Paul McCullough

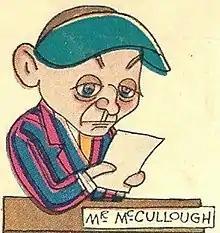
Caricature by Ralph Barton, 1925

In 1930, the duo signed with RKO Radio Pictures. They would go on to make twenty-two comedy shorts for RKO over the next five years. As with their Fox shorts, the duo's comedy did not transition well into the medium of film and was poorly received by critics and audiences. RKO attempted to remedy this by hiring big name directors and granting bigger budgets, but the shorts continued to be panned. Director Sam White, who directed three of Clark and McCullough's RKO shorts, later said that the duo's film career stalled because, on film, "...Bobby came across as annoying. Clark was one of those comedians who had to be seen live. In pictures, he was flat." Clark and McCullough's final film for RKO was "Alibi Bye Bye" (1935).